BC Hydro

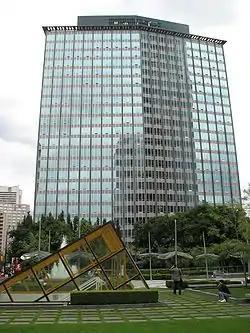
In 1957 BC Electric Company moved from its Carrall Street headquarters to a modern 21 storey building on Burrard Street. In 1998, it was converted to condominiums and renamed the Electra Building.

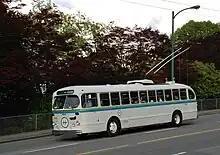
A 1954 Brill trolley bus that has been preserved in a paint scheme adopted by BC Hydro in 1962. Note Hydro logo on front.

BC Electric Company began as the British Columbia Electric Railway (streetcar and lighting utility) in Victoria, Vancouver and New Westminster in 1897. Power was generated by coal-fired steam plants. Increasing demand in the Edwardian boom years meant BC Electric sought expansion through developing Hydro power at Buntzen Lake, and later at Stave Lake. Sensible growth and expansion of the power, streetcar and coal gas utilities meant that BC Electric was a major company in the region.